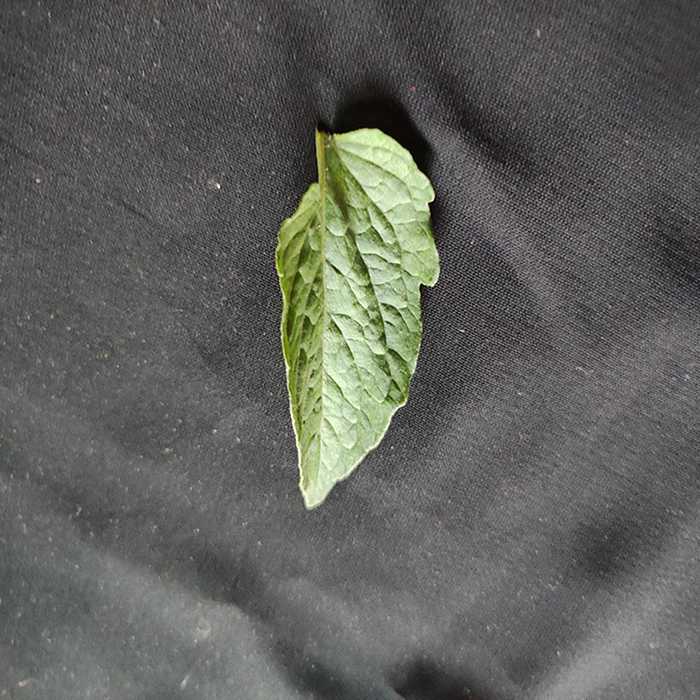
Plant: Tomato
Label: Tomato Fresh leaf